Hokendauqua, Pennsylvania

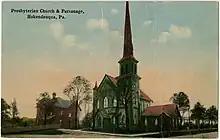
An early postcard illustration of the Presbyterian church in Hokendauqua

Hokendauqua was founded 1854. One of Hokendauqua's primary settlers, David Thomas, owned Thomas Iron Company and made Hokendauqua the company's headquarters. Thomas and his family built two iron furnaces and laid out the town, which had a church and a company shop. Hokendauqua was a company town for Thomas Iron Co.